Luis Ojeda

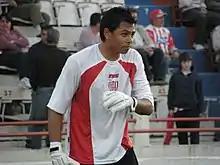
portrait of Luis Alberto Ojeda

Luis Alberto Ojeda (born 21 March 1990) is an Argentine football goalkeeper who plays for Gimnasia Mendoza.